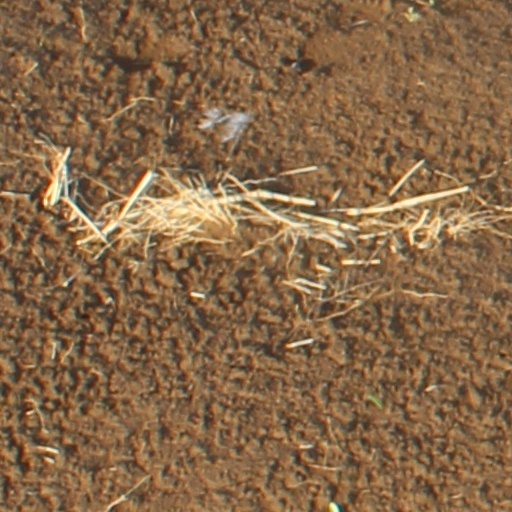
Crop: wheat